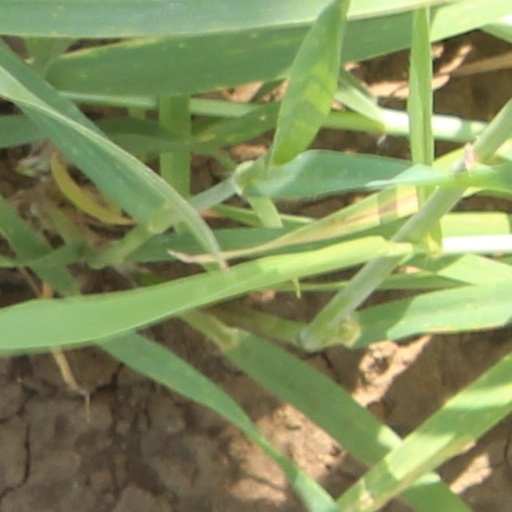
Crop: wheat